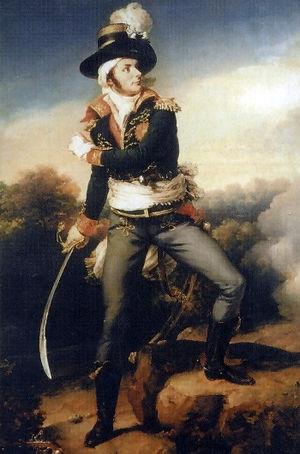
L'expédition de Quiberon ou débarquement des émigrés à Quiberon est une opération militaire de contre-révolution qui commença le 23 juin 1795 et qui fut définitivement repoussée le 21 juillet 1795. Organisée par l'Angleterre afin de prêter main-forte à la Chouannerie et à l'armée catholique et royale en Vendée, elle devait soulever tout l'Ouest de la France afin de mettre fin à la Révolution française et permettre le retour de la monarchie. Mais son échec eut un grand retentissement et porta un coup funeste au parti royaliste.
Le pays de Retz est un territoire s'étendant dans le sud-ouest du département de la Loire-Atlantique.